Firepower (1979 film)

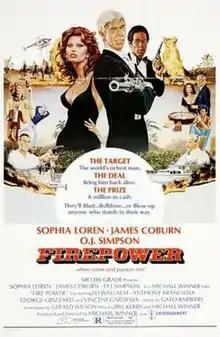
Original theatrical poster

Firepower (aka Fire Power) is a 1979 British action-thriller film directed by Michael Winner and starring Sophia Loren, James Coburn, O. J. Simpson and Eli Wallach. It was the final film in the career of actor Victor Mature. The film was poorly reviewed by critics who objected to its convoluted plot, though the lead performances and filming locations were generally praised.